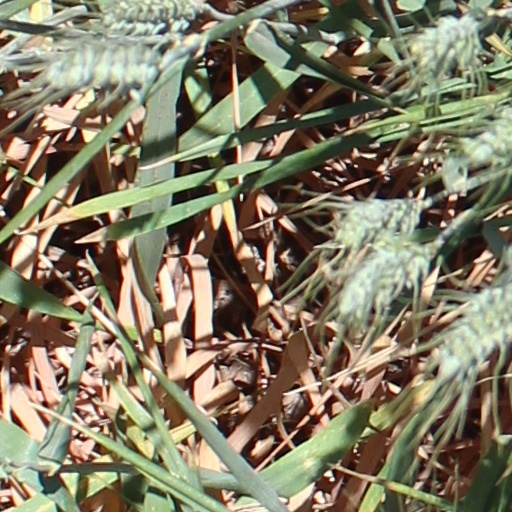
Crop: wheat